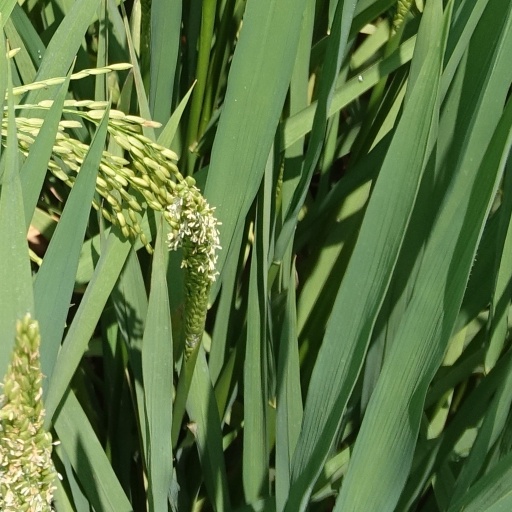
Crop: rice